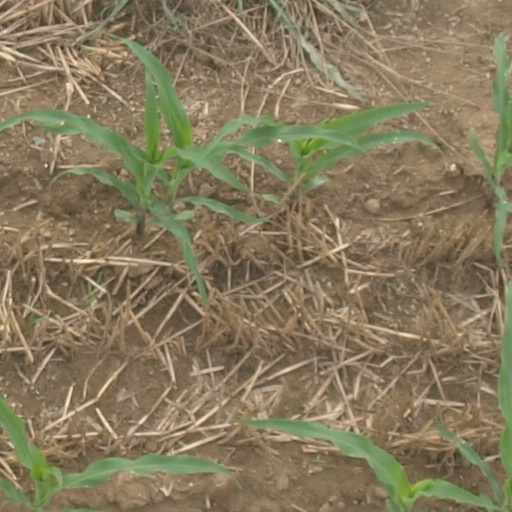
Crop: maize; corn